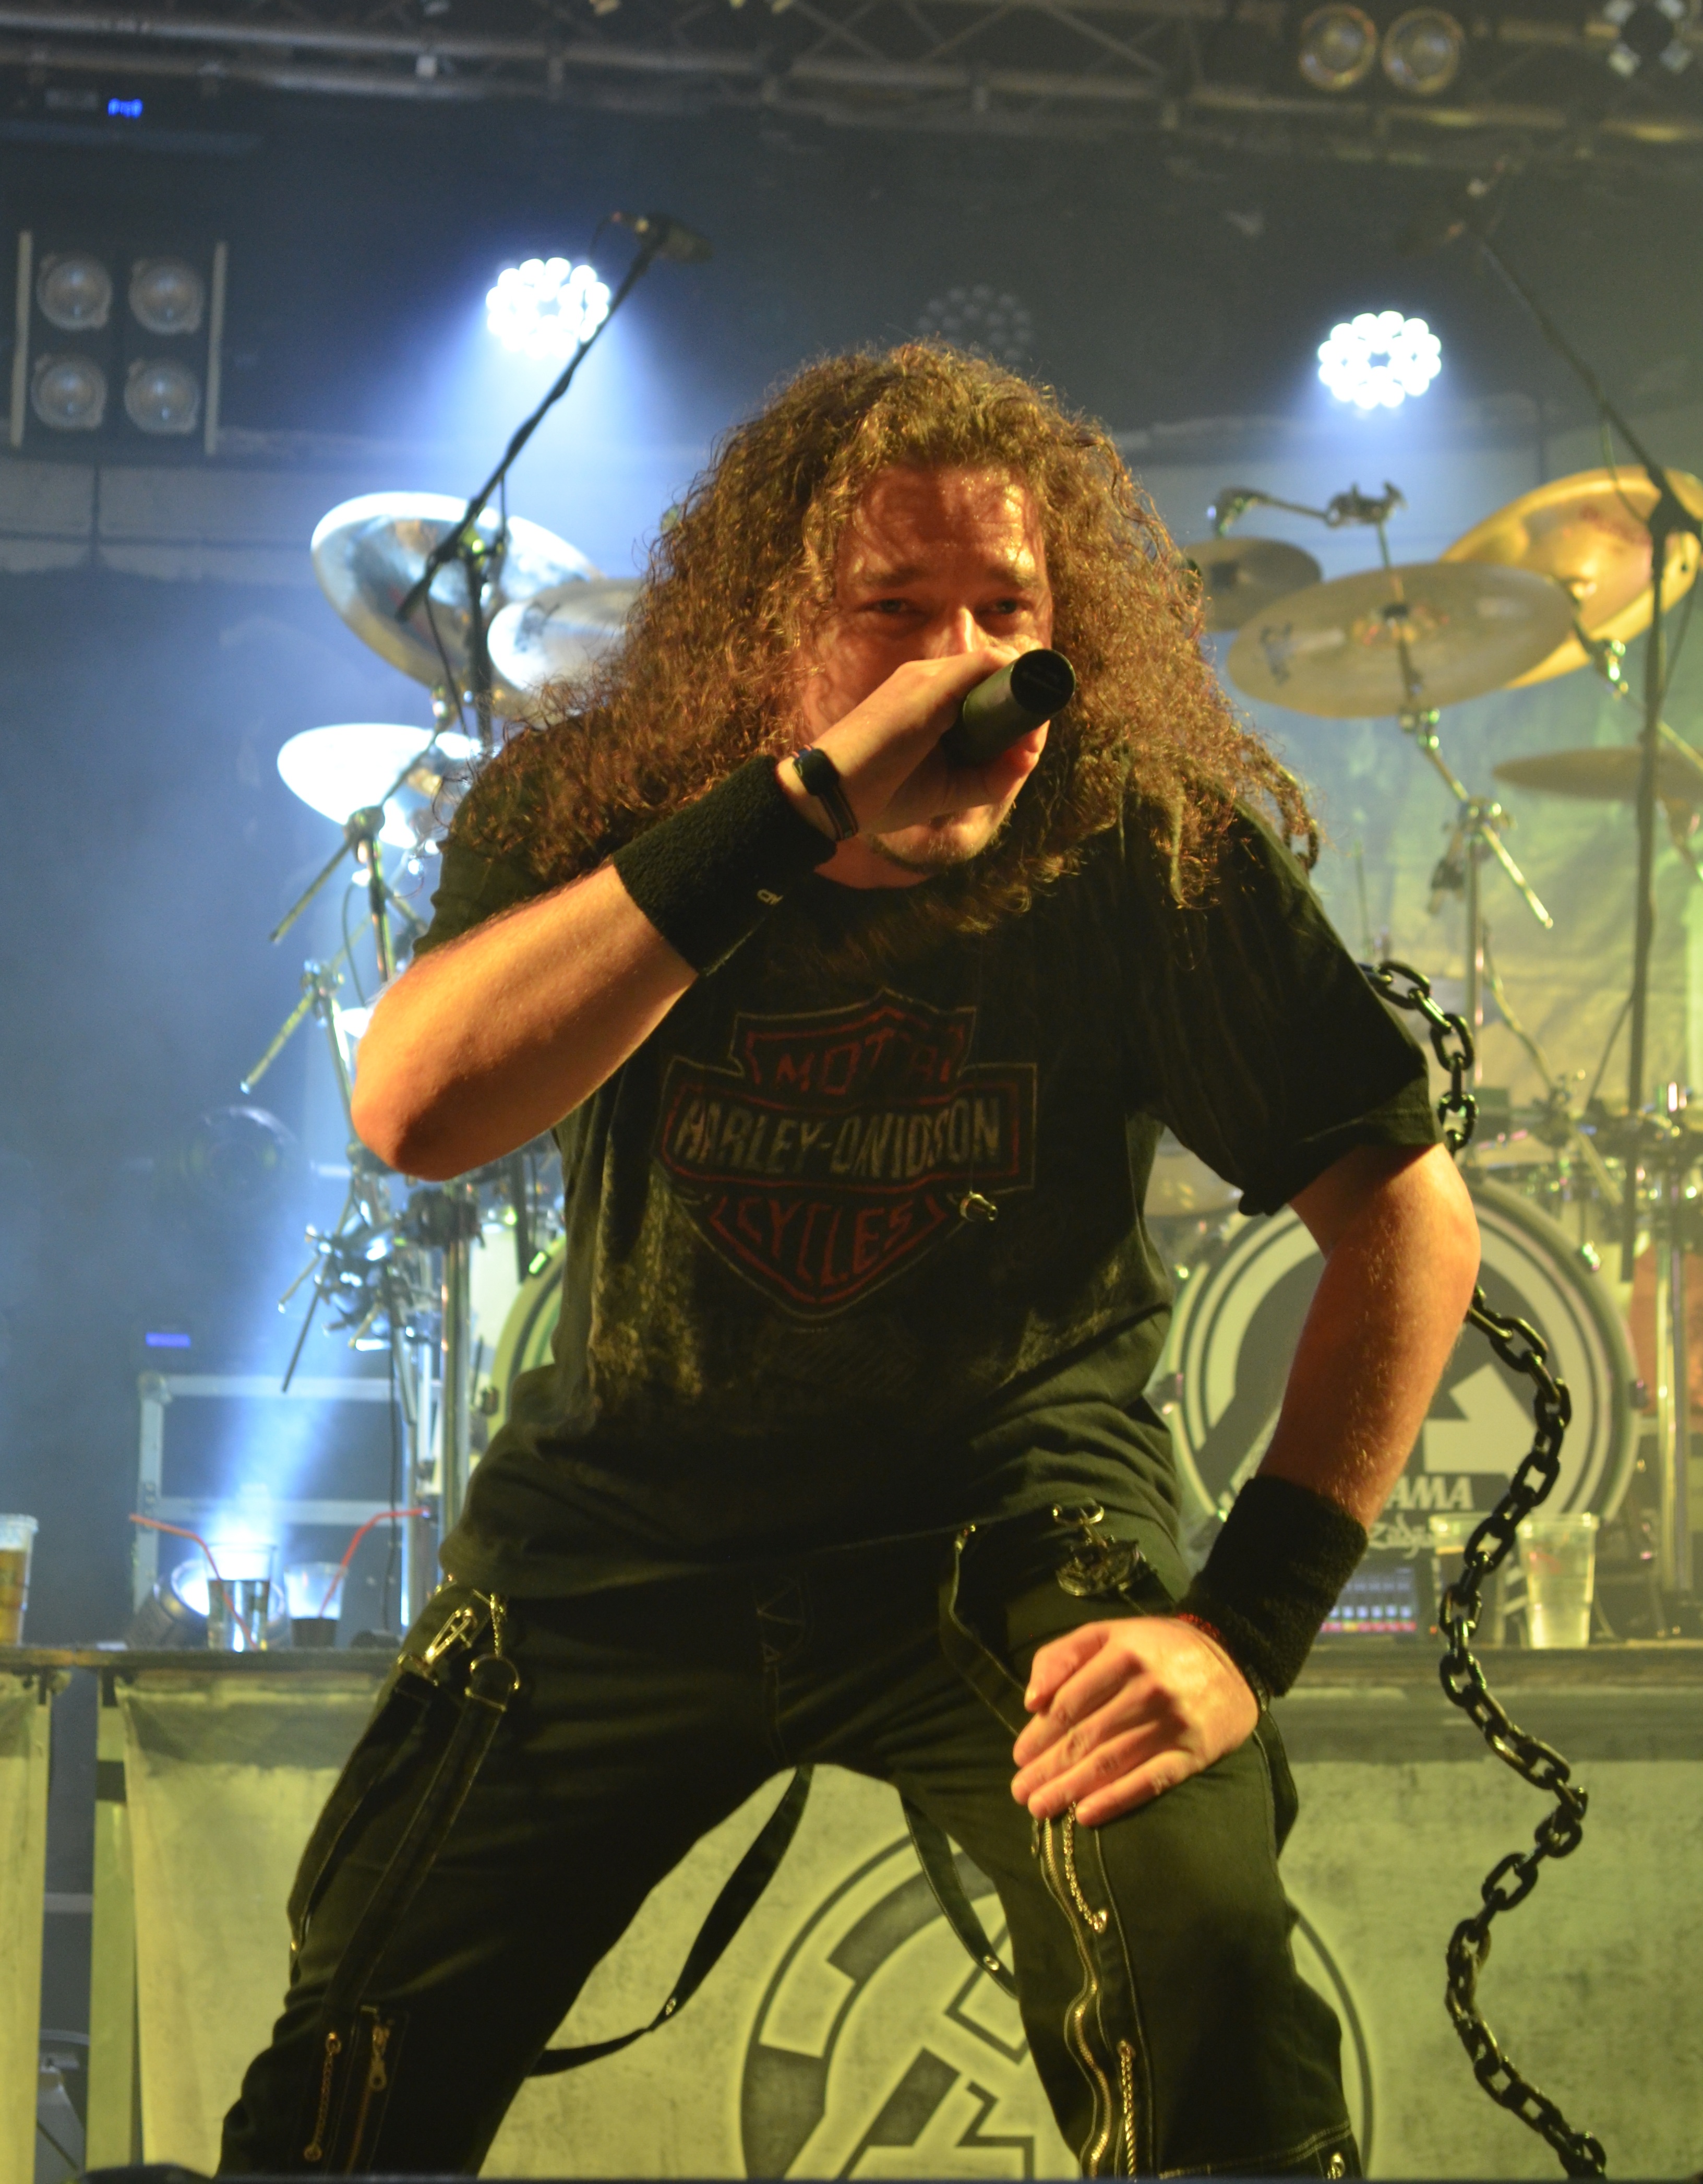
music, concert, singer, musician, stage, performance, bassist, singing, guitarist, drums, drummer, entertainment, performing arts, singer songwriter, rock concert, musical ensemble